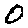
Label: 0